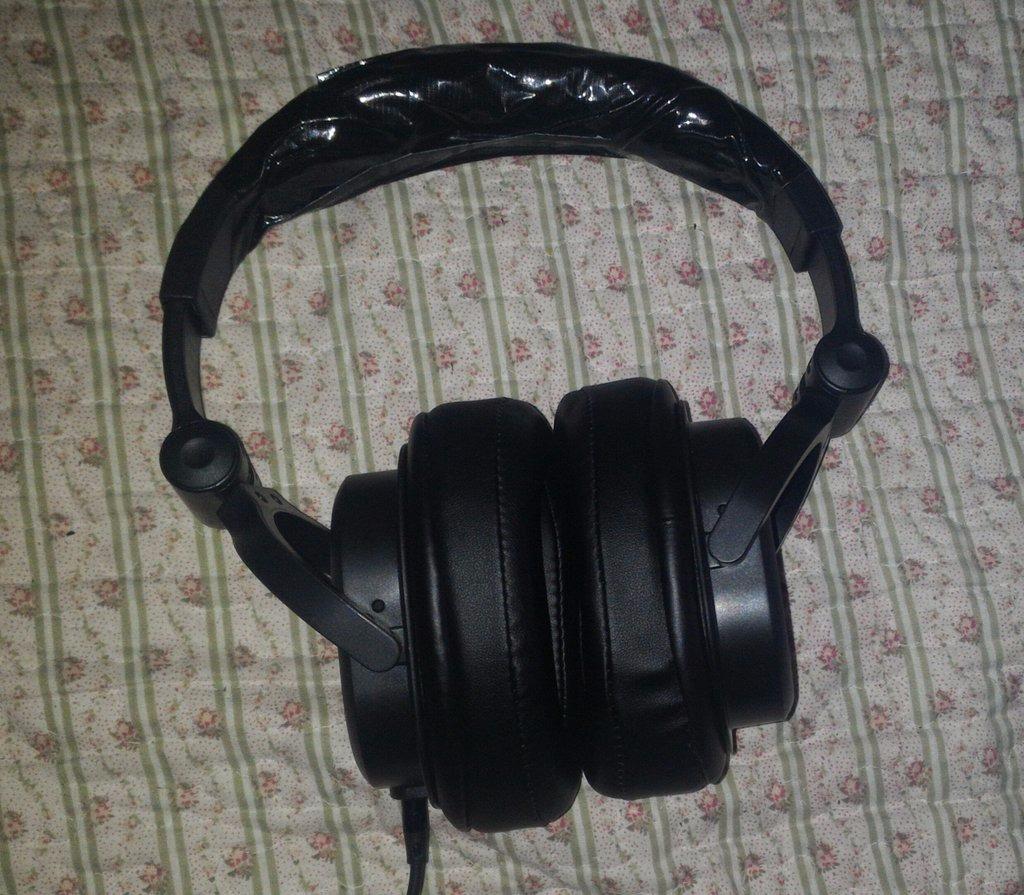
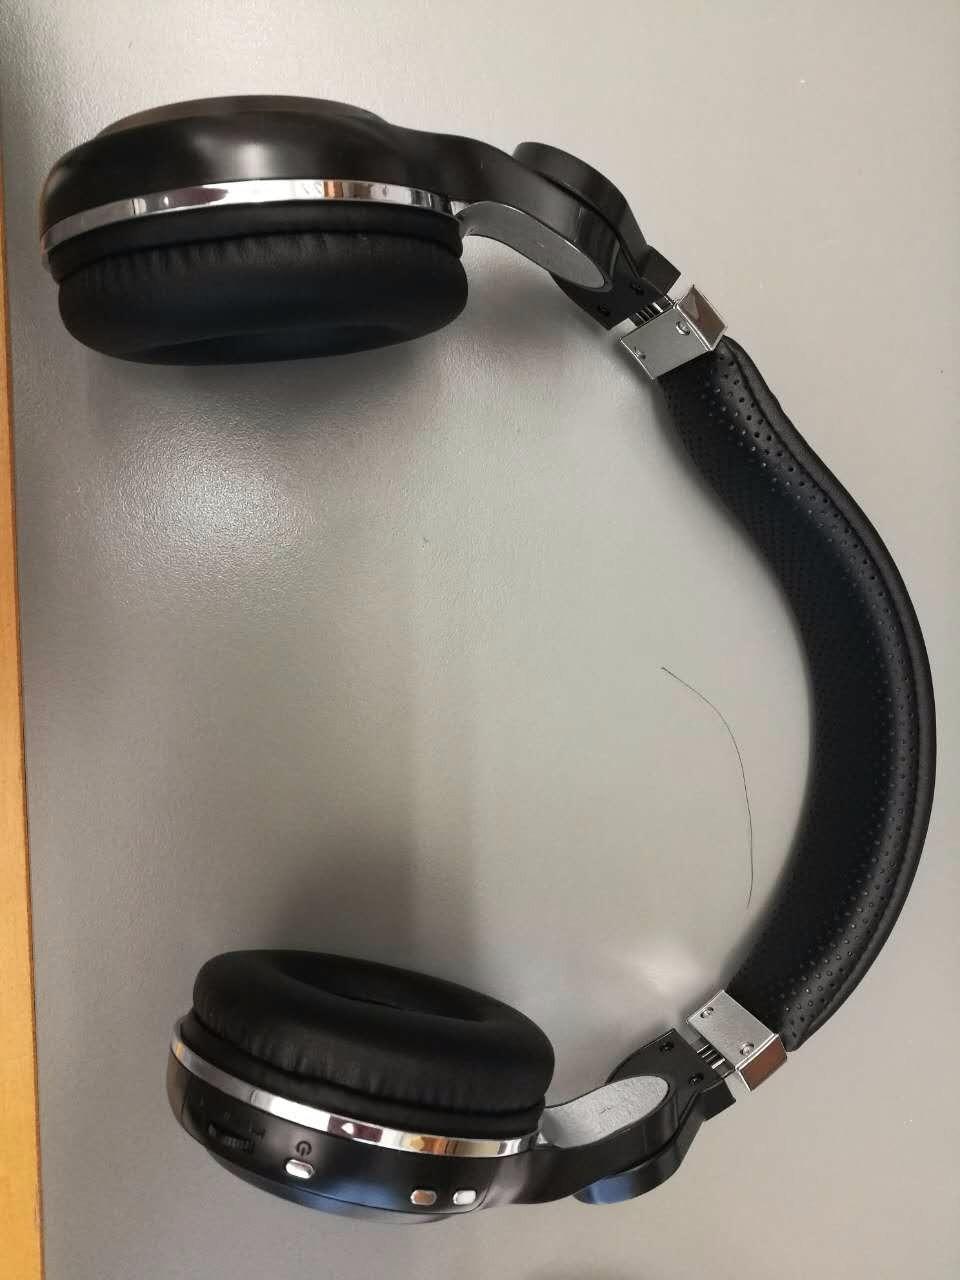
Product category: headphones
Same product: no